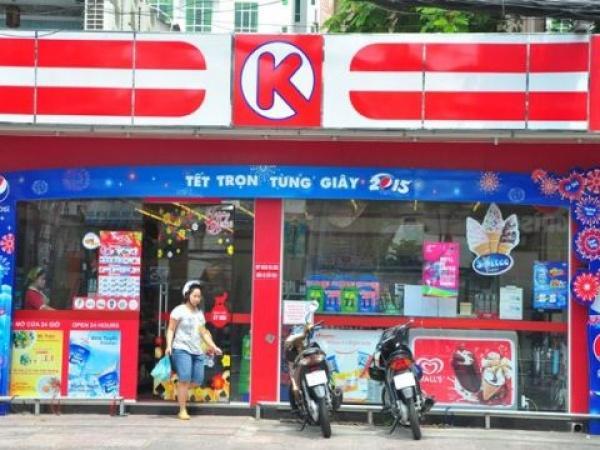
một người phụ nữ đang bước ra khỏi cửa hàng